Born Free (TV series)

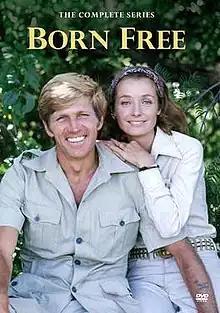
DVD cover

Born Free is an American adventure/drama series based on the 1966 movie of the same name. It aired on the NBC television network from September 9 to December 30, 1974, produced by Columbia Pictures Television and starring and narrated by Diana Muldaur.